HMS Triton (1796)

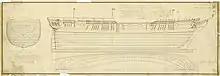
The 1796 lines of "Triton", demonstrating her steep walls and flat deck

"Triton" was launched on 5 September 1796 and fitted out between 6 September and 31 October at Deptford. She had originally been intended to hold 18-pound guns rather than the 12-pounders she actually had; this was changed because of fears that the power of the larger guns would have been too much for the ship to withstand when firing. While 32-gun 12-pounder frigates had been the standard of the Royal Navy for years prior, the advent of larger French 38-gun frigates meant that by the time of "Triton"'s construction her armament was a rarity, and she was the only such example built until 1804. Worries over "Triton" would continue, with later proposals looking to downgrade her further to 9-pounders. The experimental vertical sides and the very limited sheer meant that "Triton" was not a weatherly ship, while her peculiar bow caused her to slam heavily into waves. She required a very large amount of ballast, as she was also the shallowest frigate of the period, which made the ship roll greatly. Furthermore, her steering issues would have been exacerbated by her being designed to float on an even keel, rather than with more weight to the stern as was traditional.